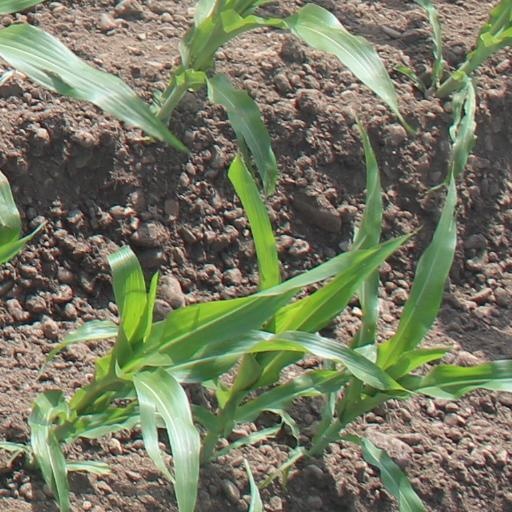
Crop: maize; corn